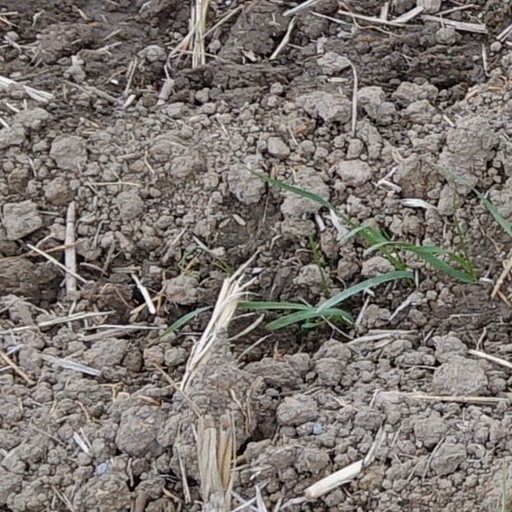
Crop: wheat